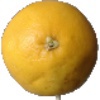
Label: white_grapefruit